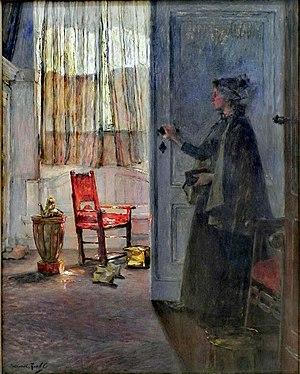
Gotthardt Kuehl, né le 28 novembre 1850 à Lübeck et mort le 9 janvier 1915 à Dresde, est un peintre impressionniste allemand.